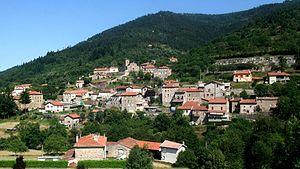
Saint-Julien-Vocance vue générale
Saint-Julien-Vocance est une commune française, située dans le département de l'Ardèche en région Auvergne-Rhône-Alpes.